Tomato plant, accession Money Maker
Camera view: tilt-top (135 deg); turntable rotation: 60 degrees
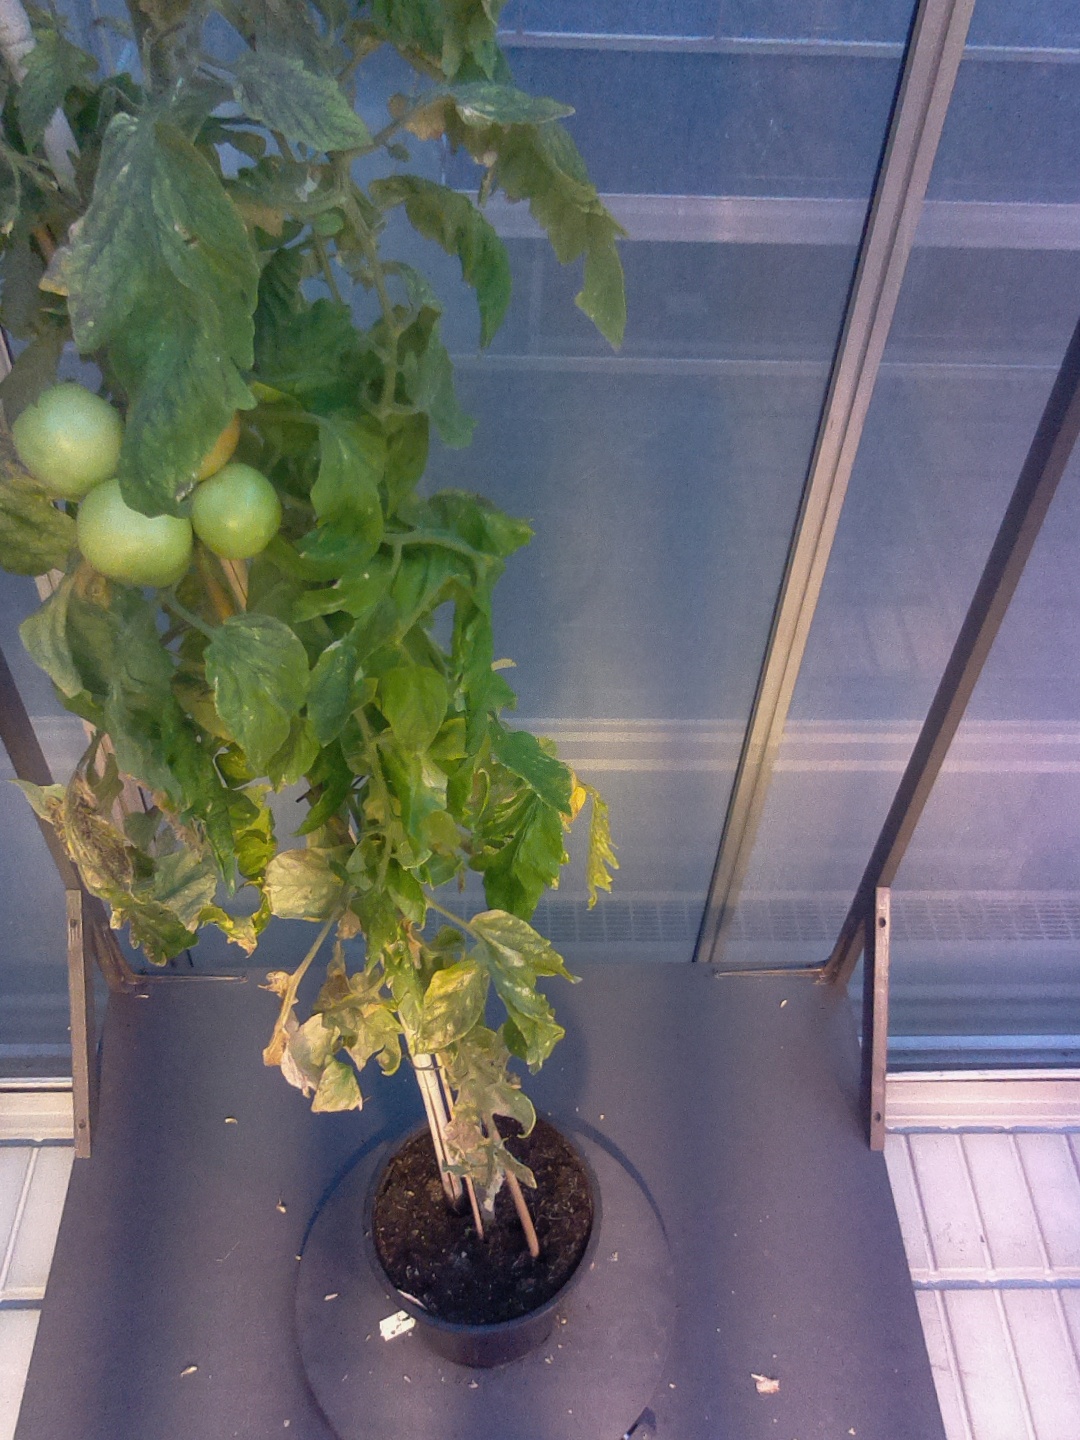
BBCH growth stage 80: fruits start showing typical ripe color (orange -> red)